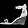
Label: Sandal